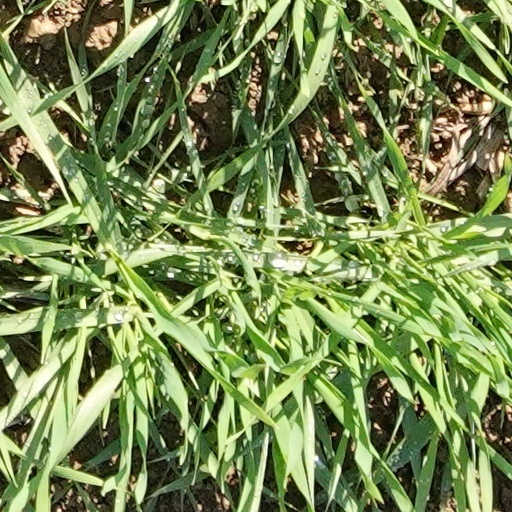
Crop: wheat